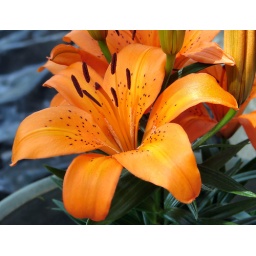
My cousin had these in a pot getting ready to plant in her flower bed.